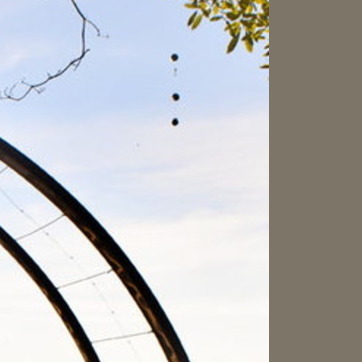
Material: sky